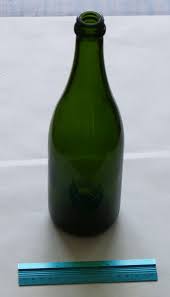
Label: glass